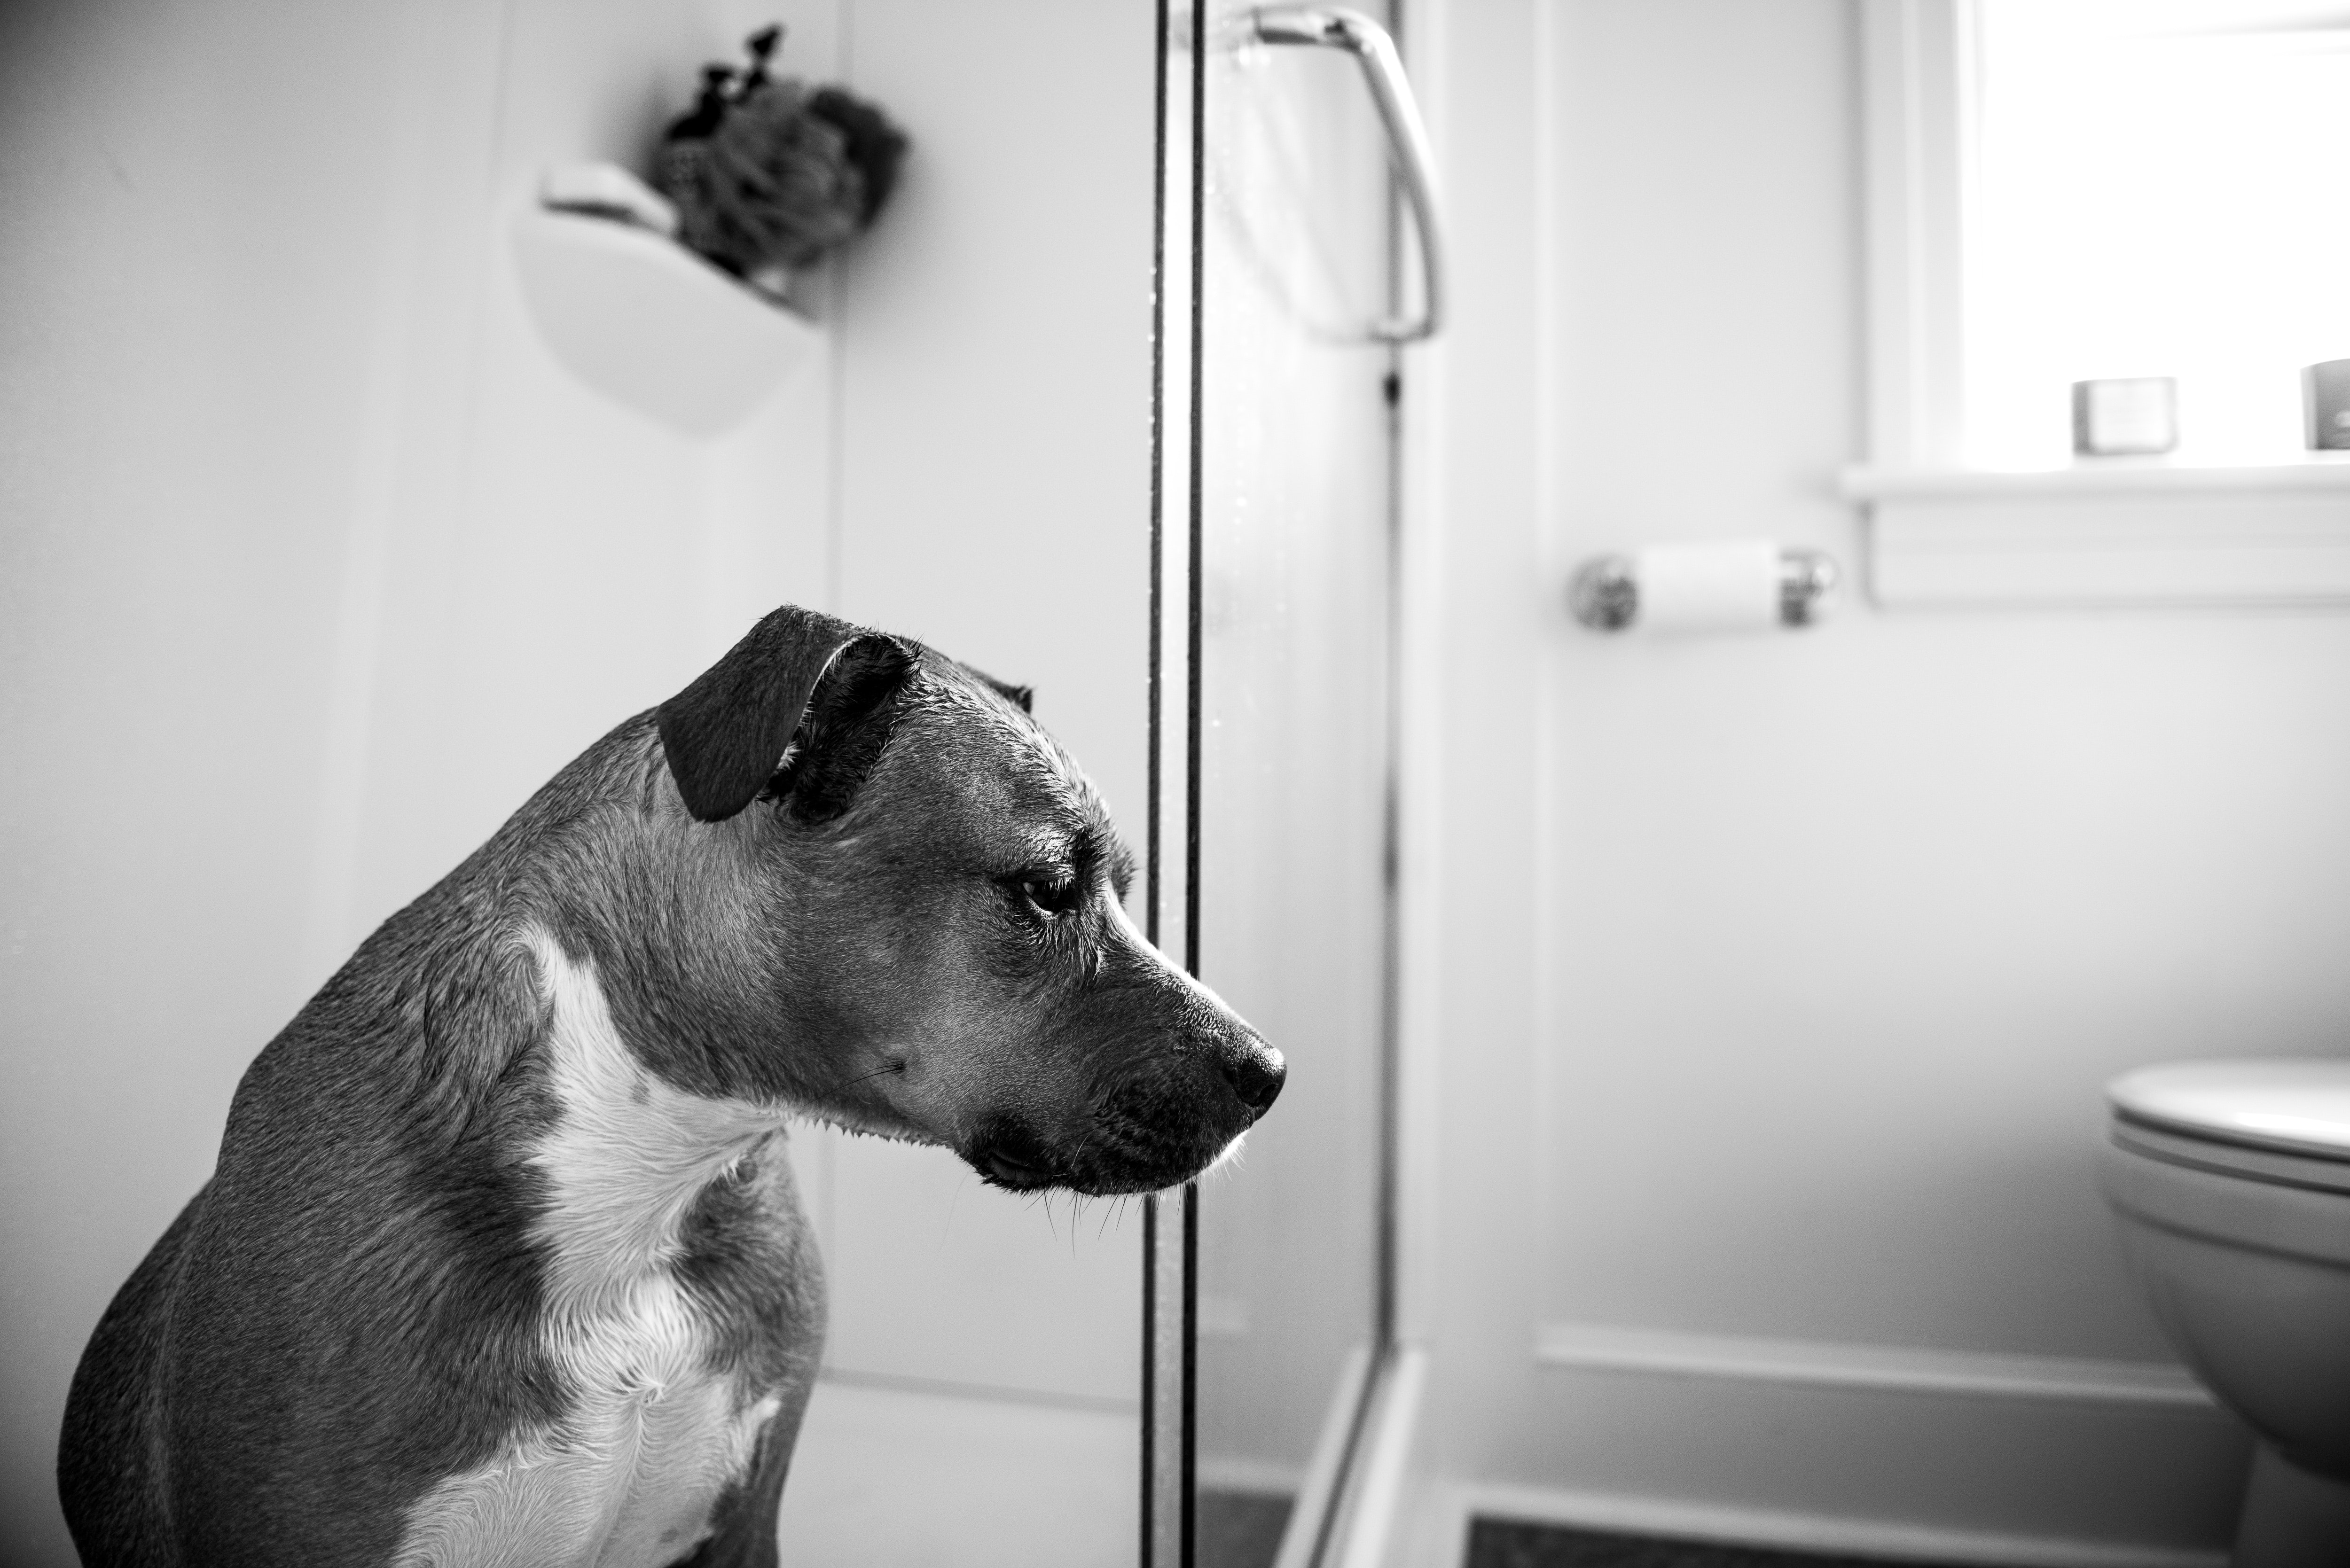
dog, white, black, canidae, dog breed, snout, black and white, room, carnivore, american staffordshire terrier, monochrome photography, monochrome, pit bull, american pit bull terrier, whiskers, non sporting group, ear, fawn, floor, style